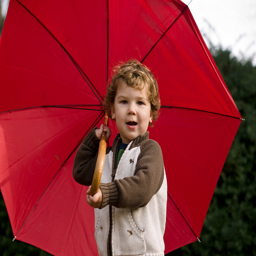
A toddler wearing a jacket holds a large red umbrella.
The little boy is posing for a photo holding his umbrella.
a close up of a child holding an opened umbrella
A young child posing while holding up a red umbrella.
A little boy that is holding an umbrella.